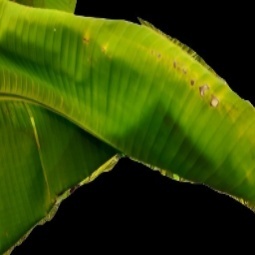
Label: Zinc